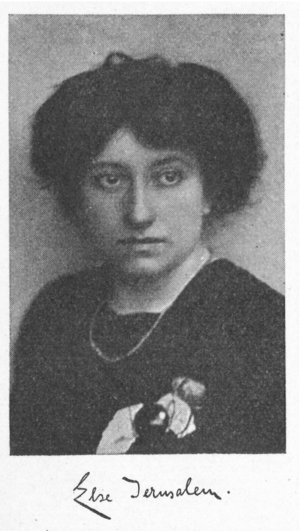
Elsa Kotányi épouse Jerusalem est une écrivaine autrichienne.